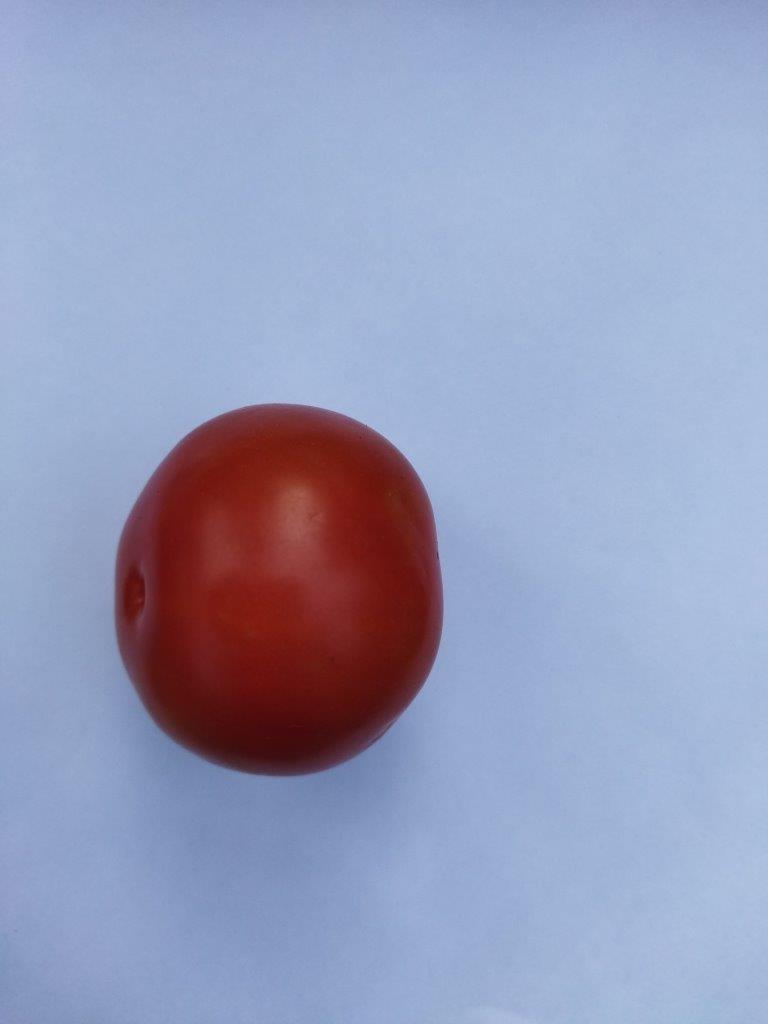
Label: Fresh